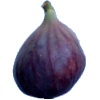
Label: fig